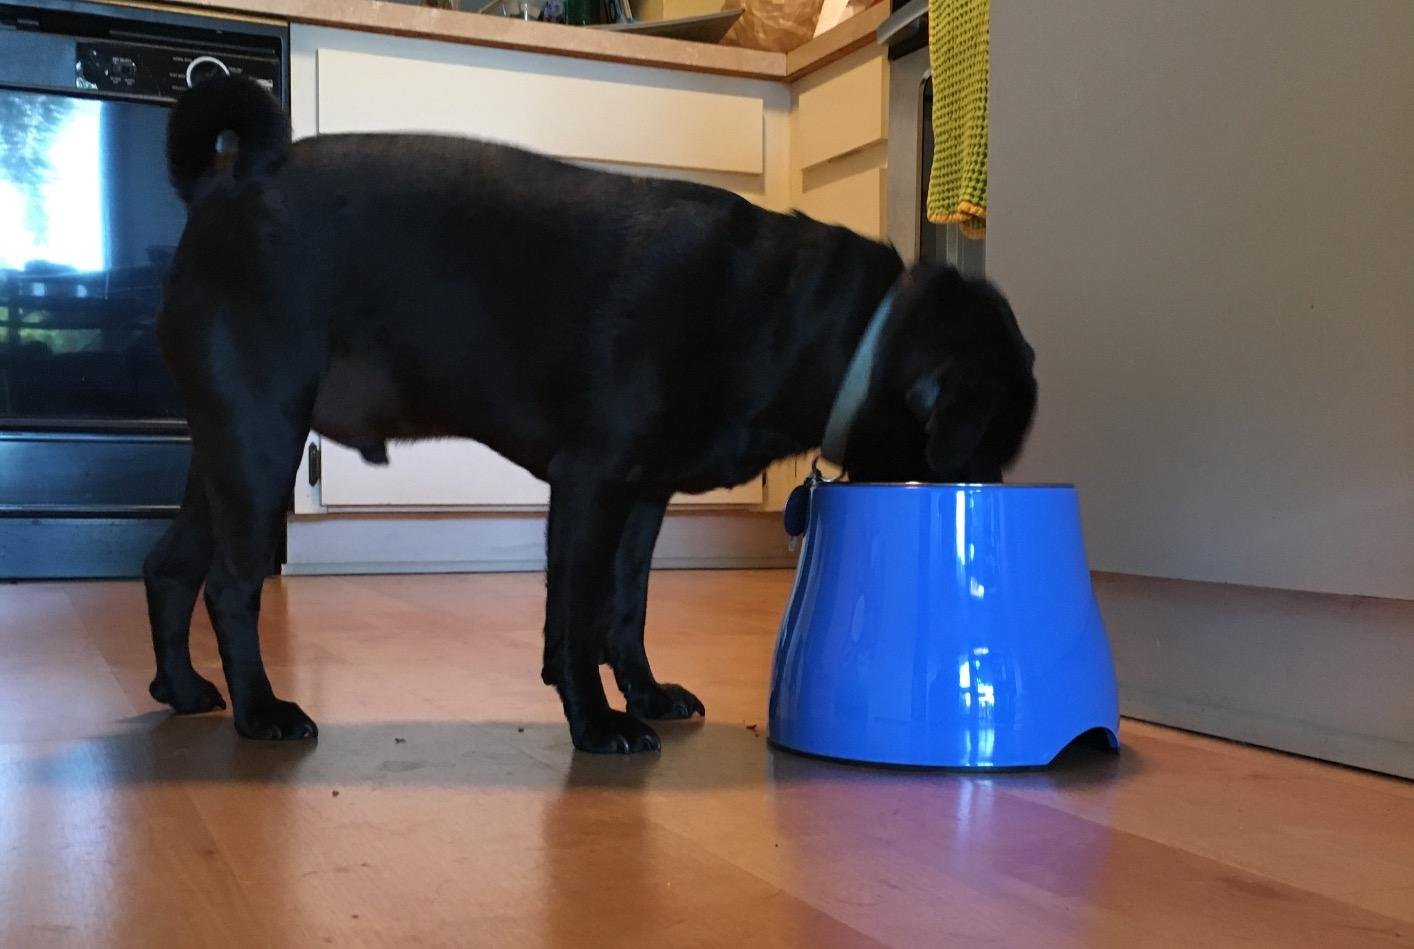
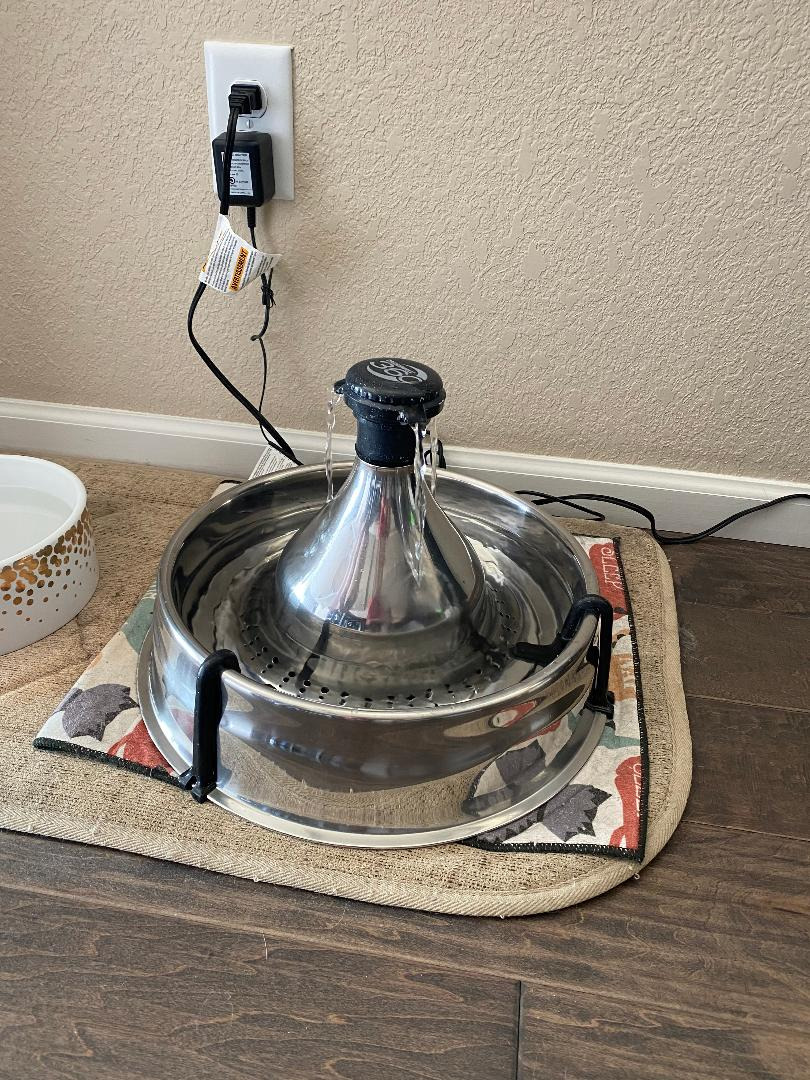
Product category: items_bowl
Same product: no